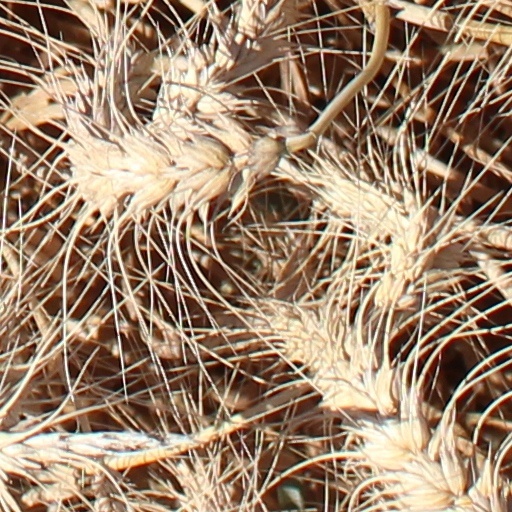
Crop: wheat